John Y. Brown Jr.

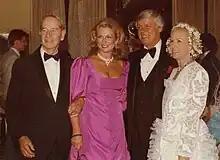
Governor and Mrs. John Y. Brown, with C.V. Whitney and Marylou Whitney.

Within a month of moving into the Governor's Mansion, Brown noticed significant deterioration in the wiring and ordered a full inspection. The Department of Buildings and Construction's preliminary report stated, "If this was a privately operated structure, this office would have no alternative other than to give the operator 30 to 60 days to rewire the structure." The report went on to say that the mansion was a virtual firetrap. Upon receiving the report, Brown immediately moved his family out of the mansion and back to Cave Hill, his estate in Lexington. The Department of Buildings and Construction forbade use of the mansion for overnight purposes or group meetings until repairs could be made. Brown's Cave Hill estate was officially designated the temporary executive mansion, and the state agreed to furnish Brown's groceries, reimburse him for entertaining official guests, and pay for telephone calls made in his capacity as governor. He was also given a travel allowance.